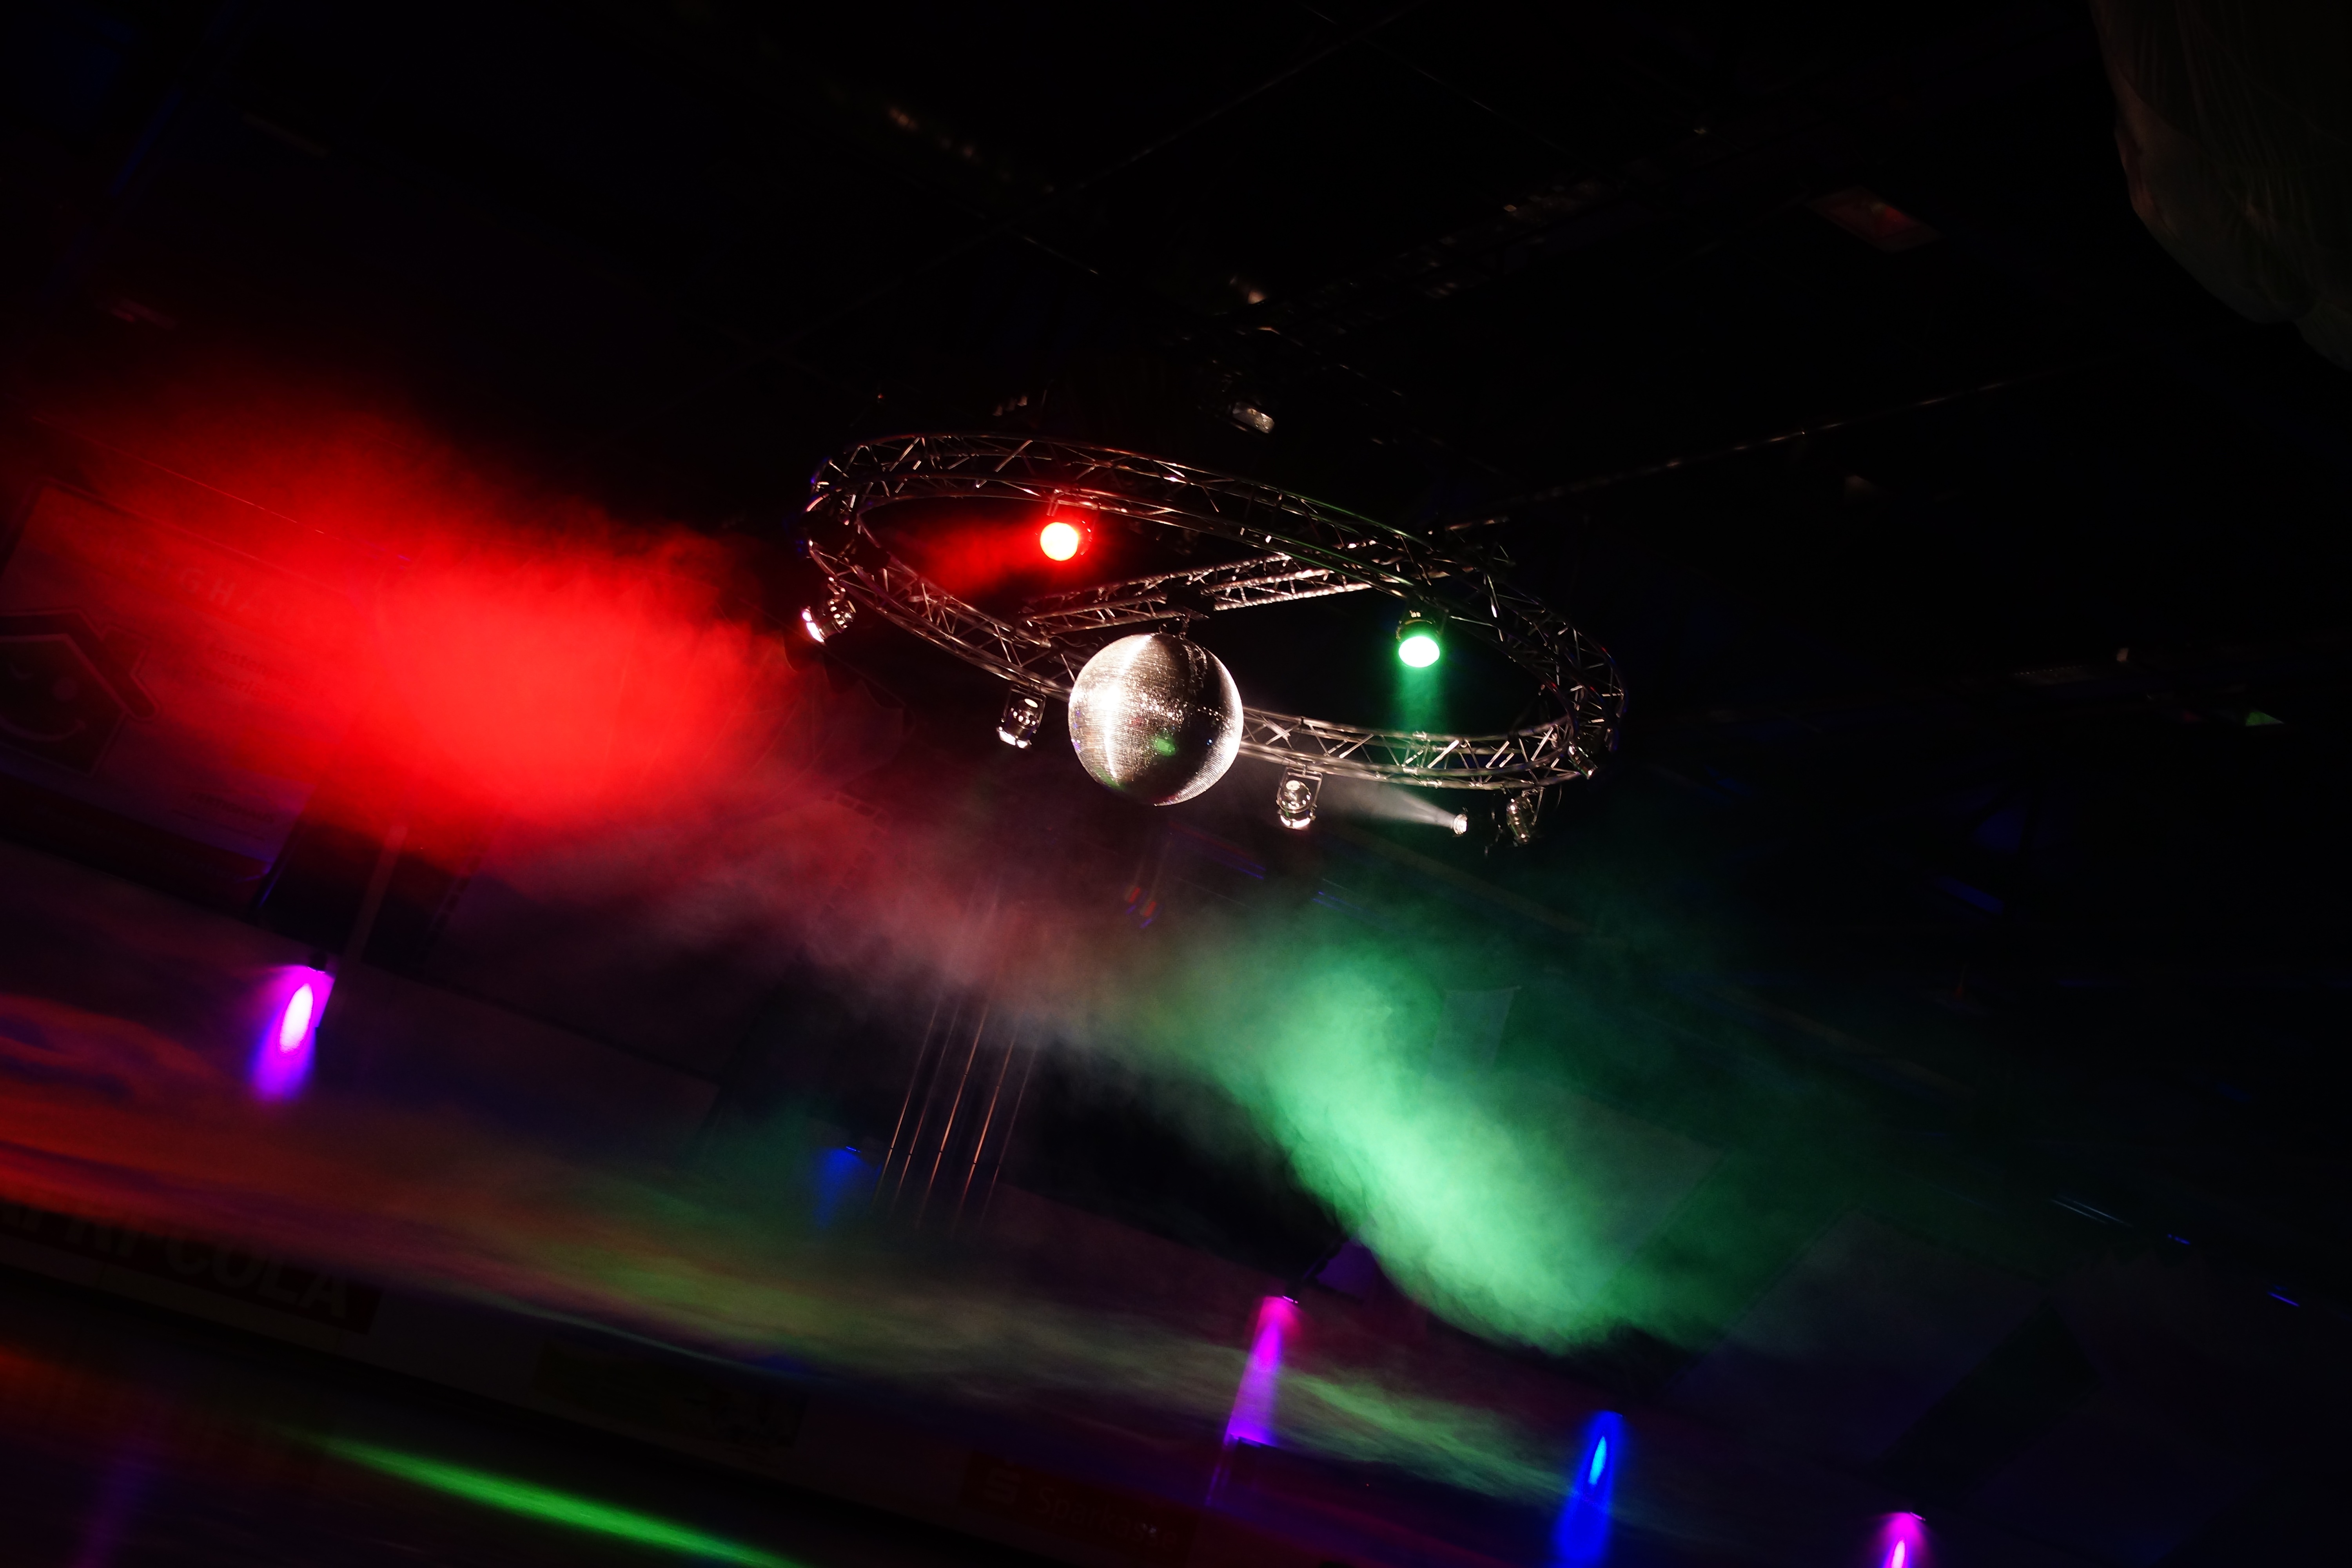
light, technology, fog, night, darkness, lighting, lamps, mirror ball